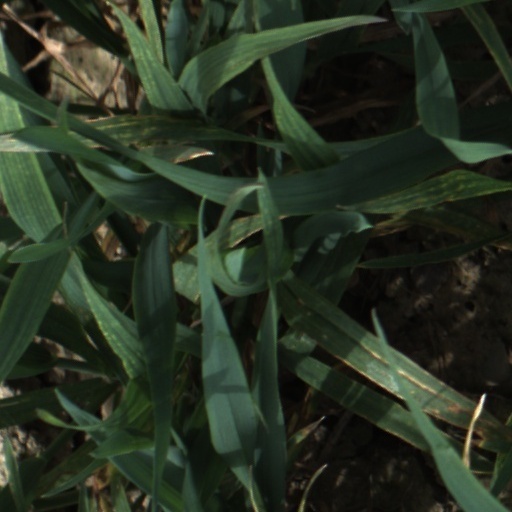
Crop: wheat